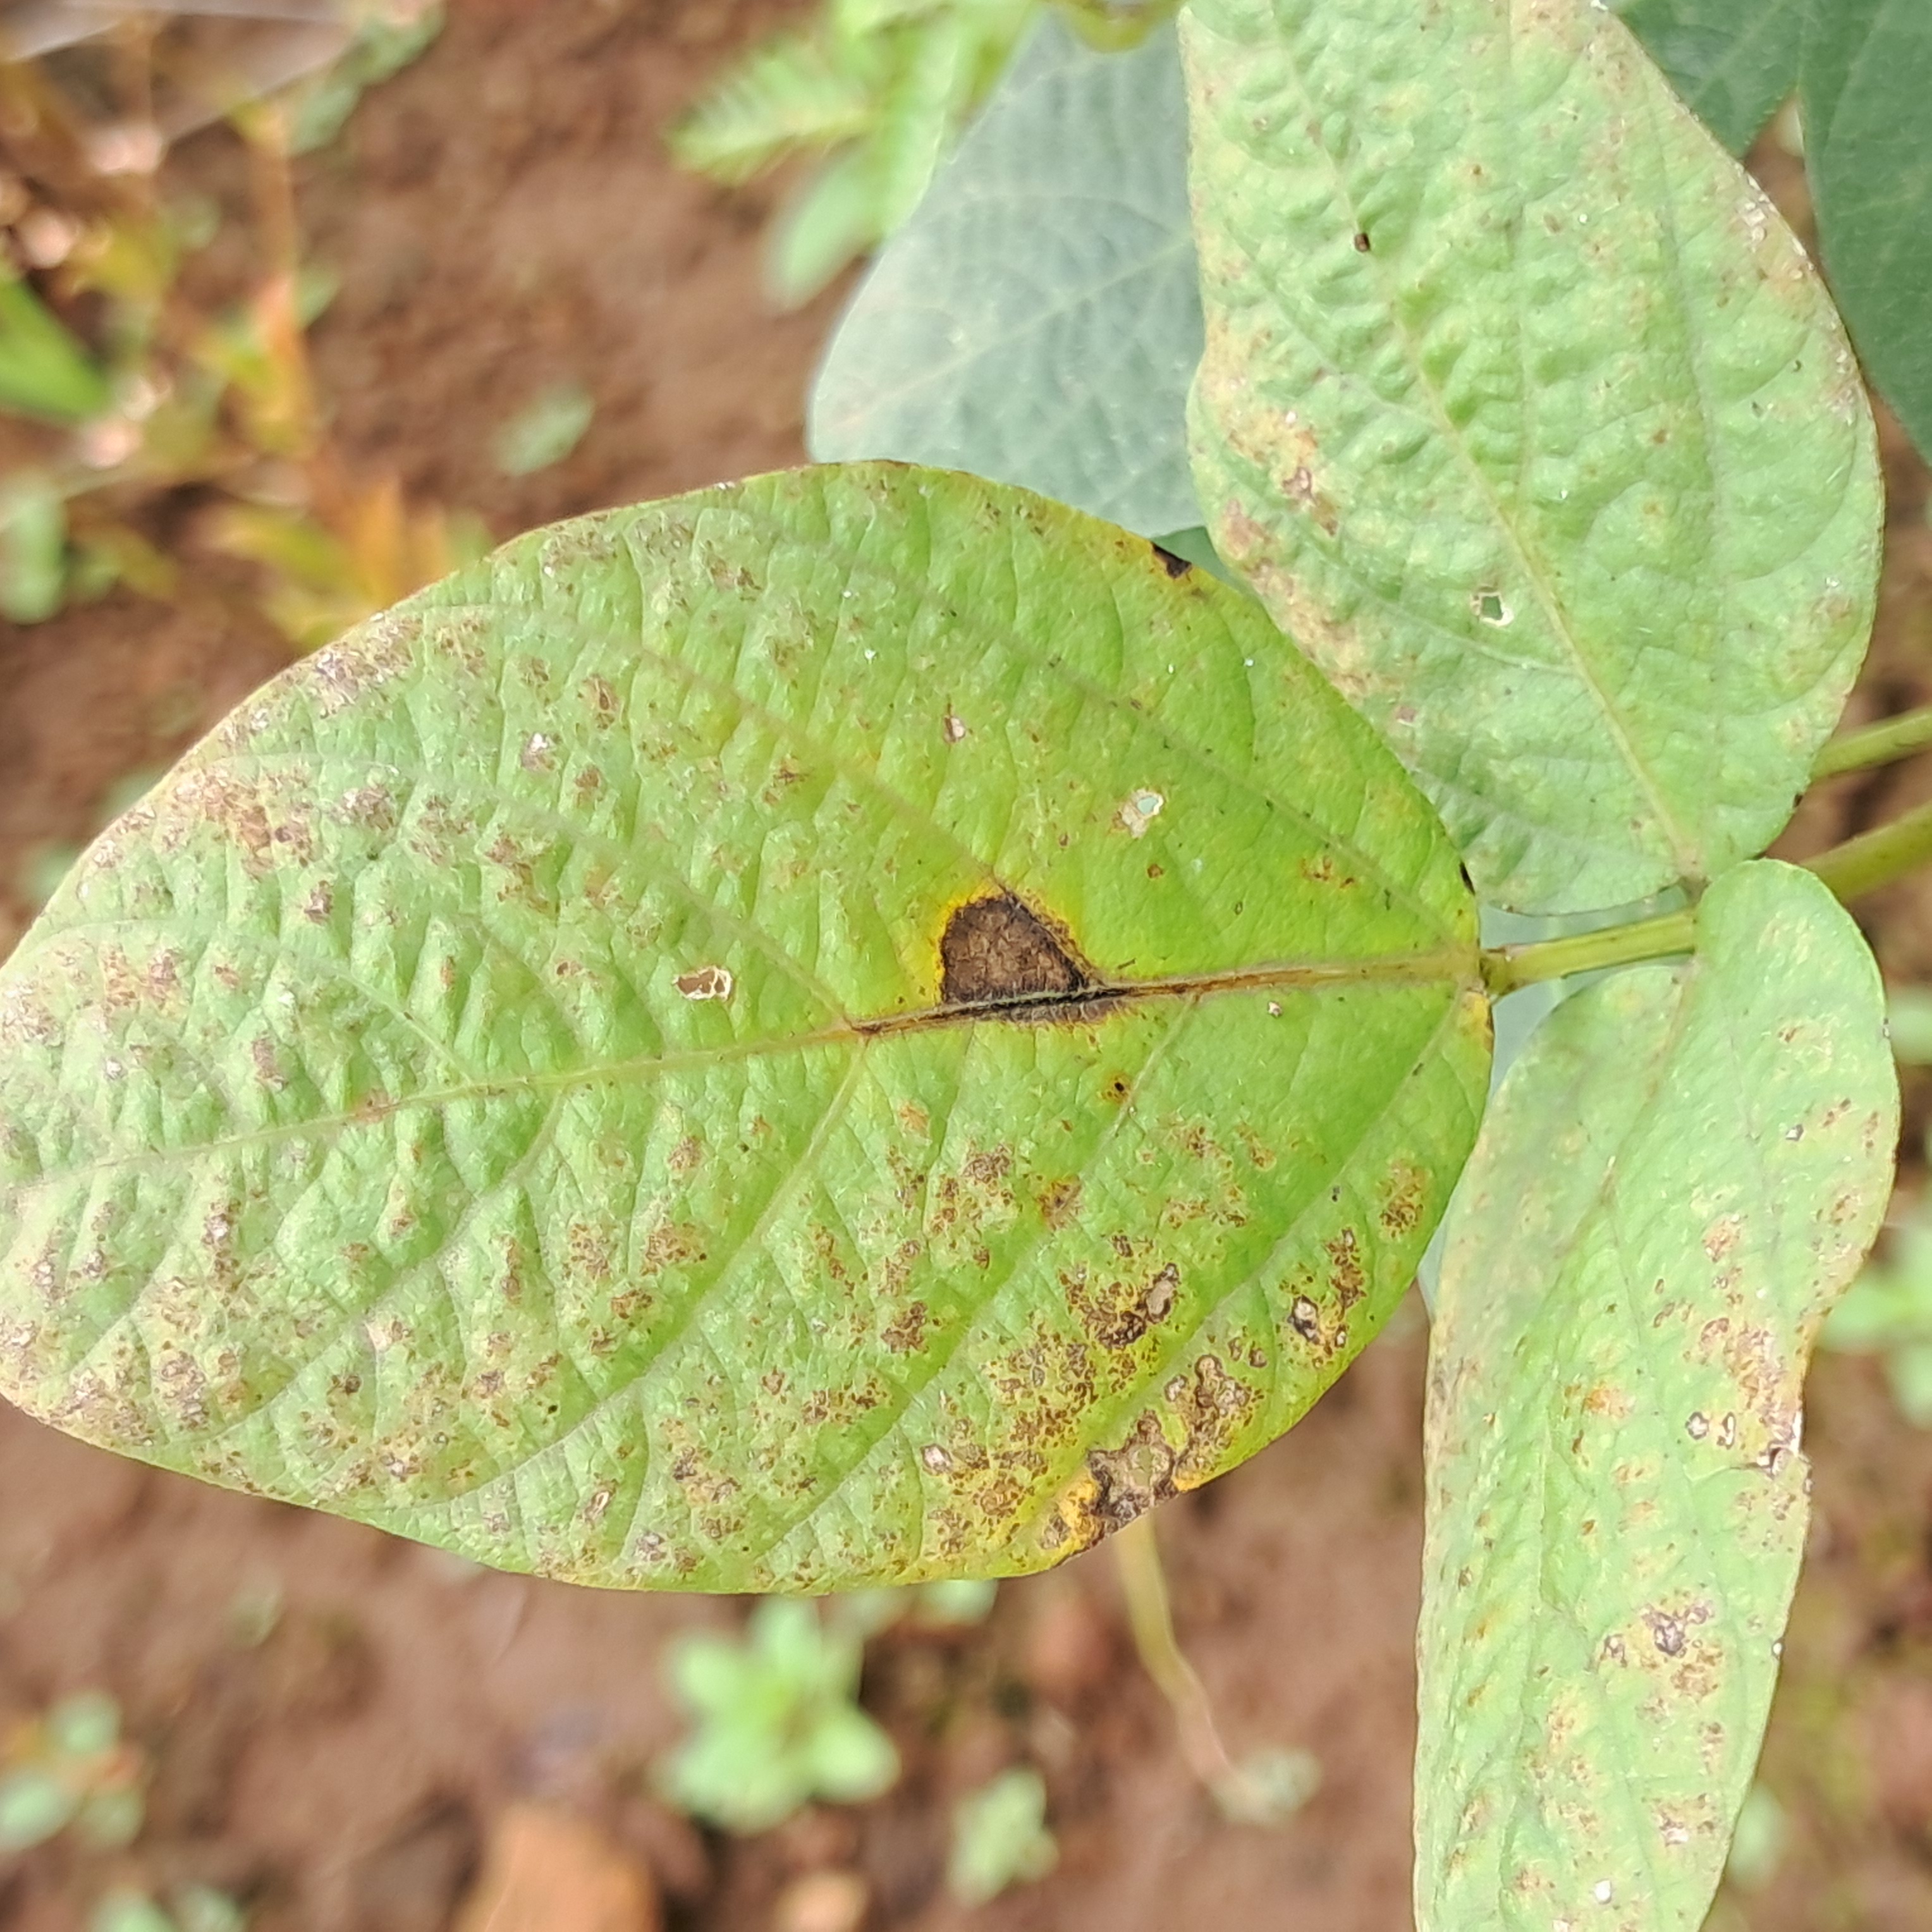
Label: Rust